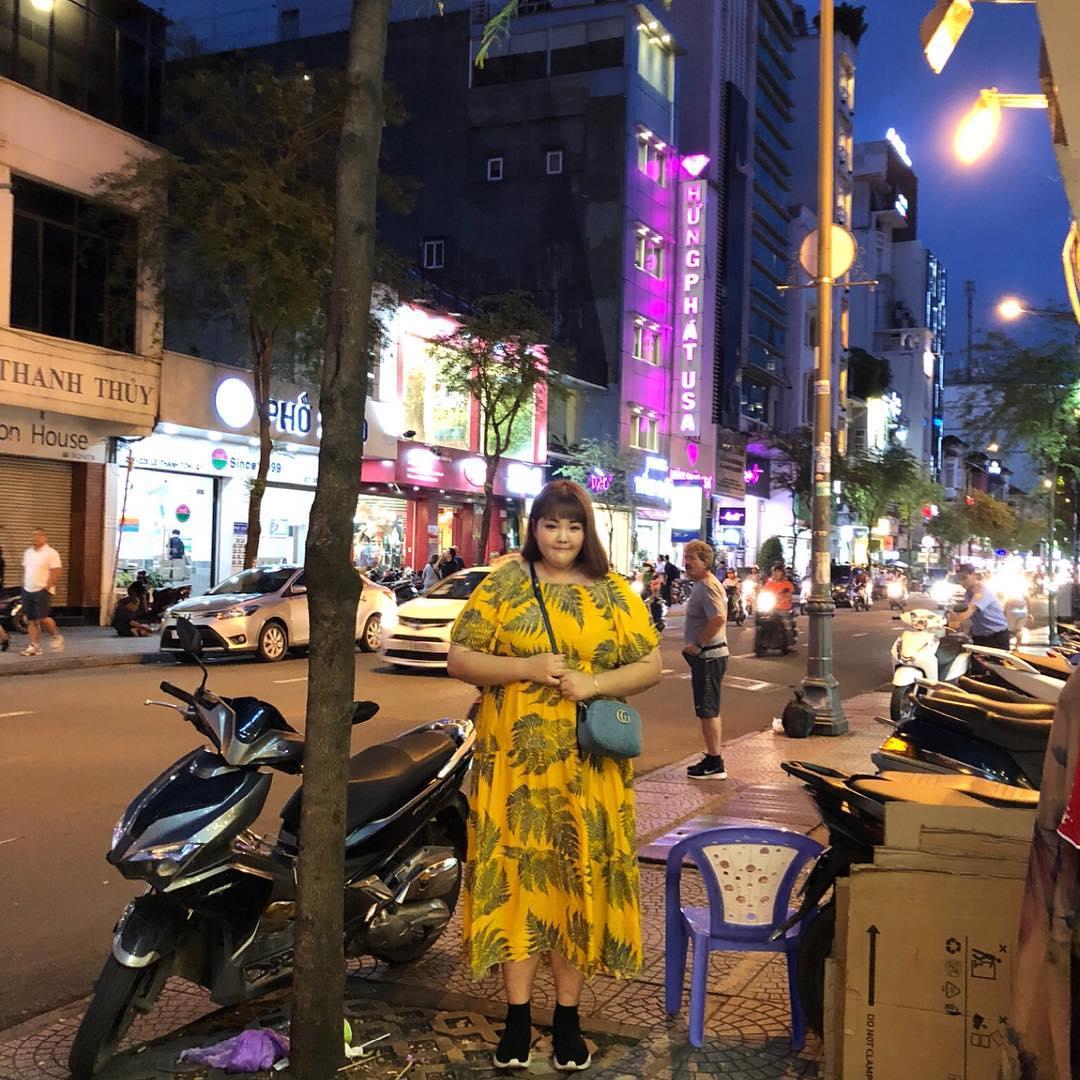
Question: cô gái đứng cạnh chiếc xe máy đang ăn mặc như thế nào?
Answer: váy vàng, túi xách xám và giày đen